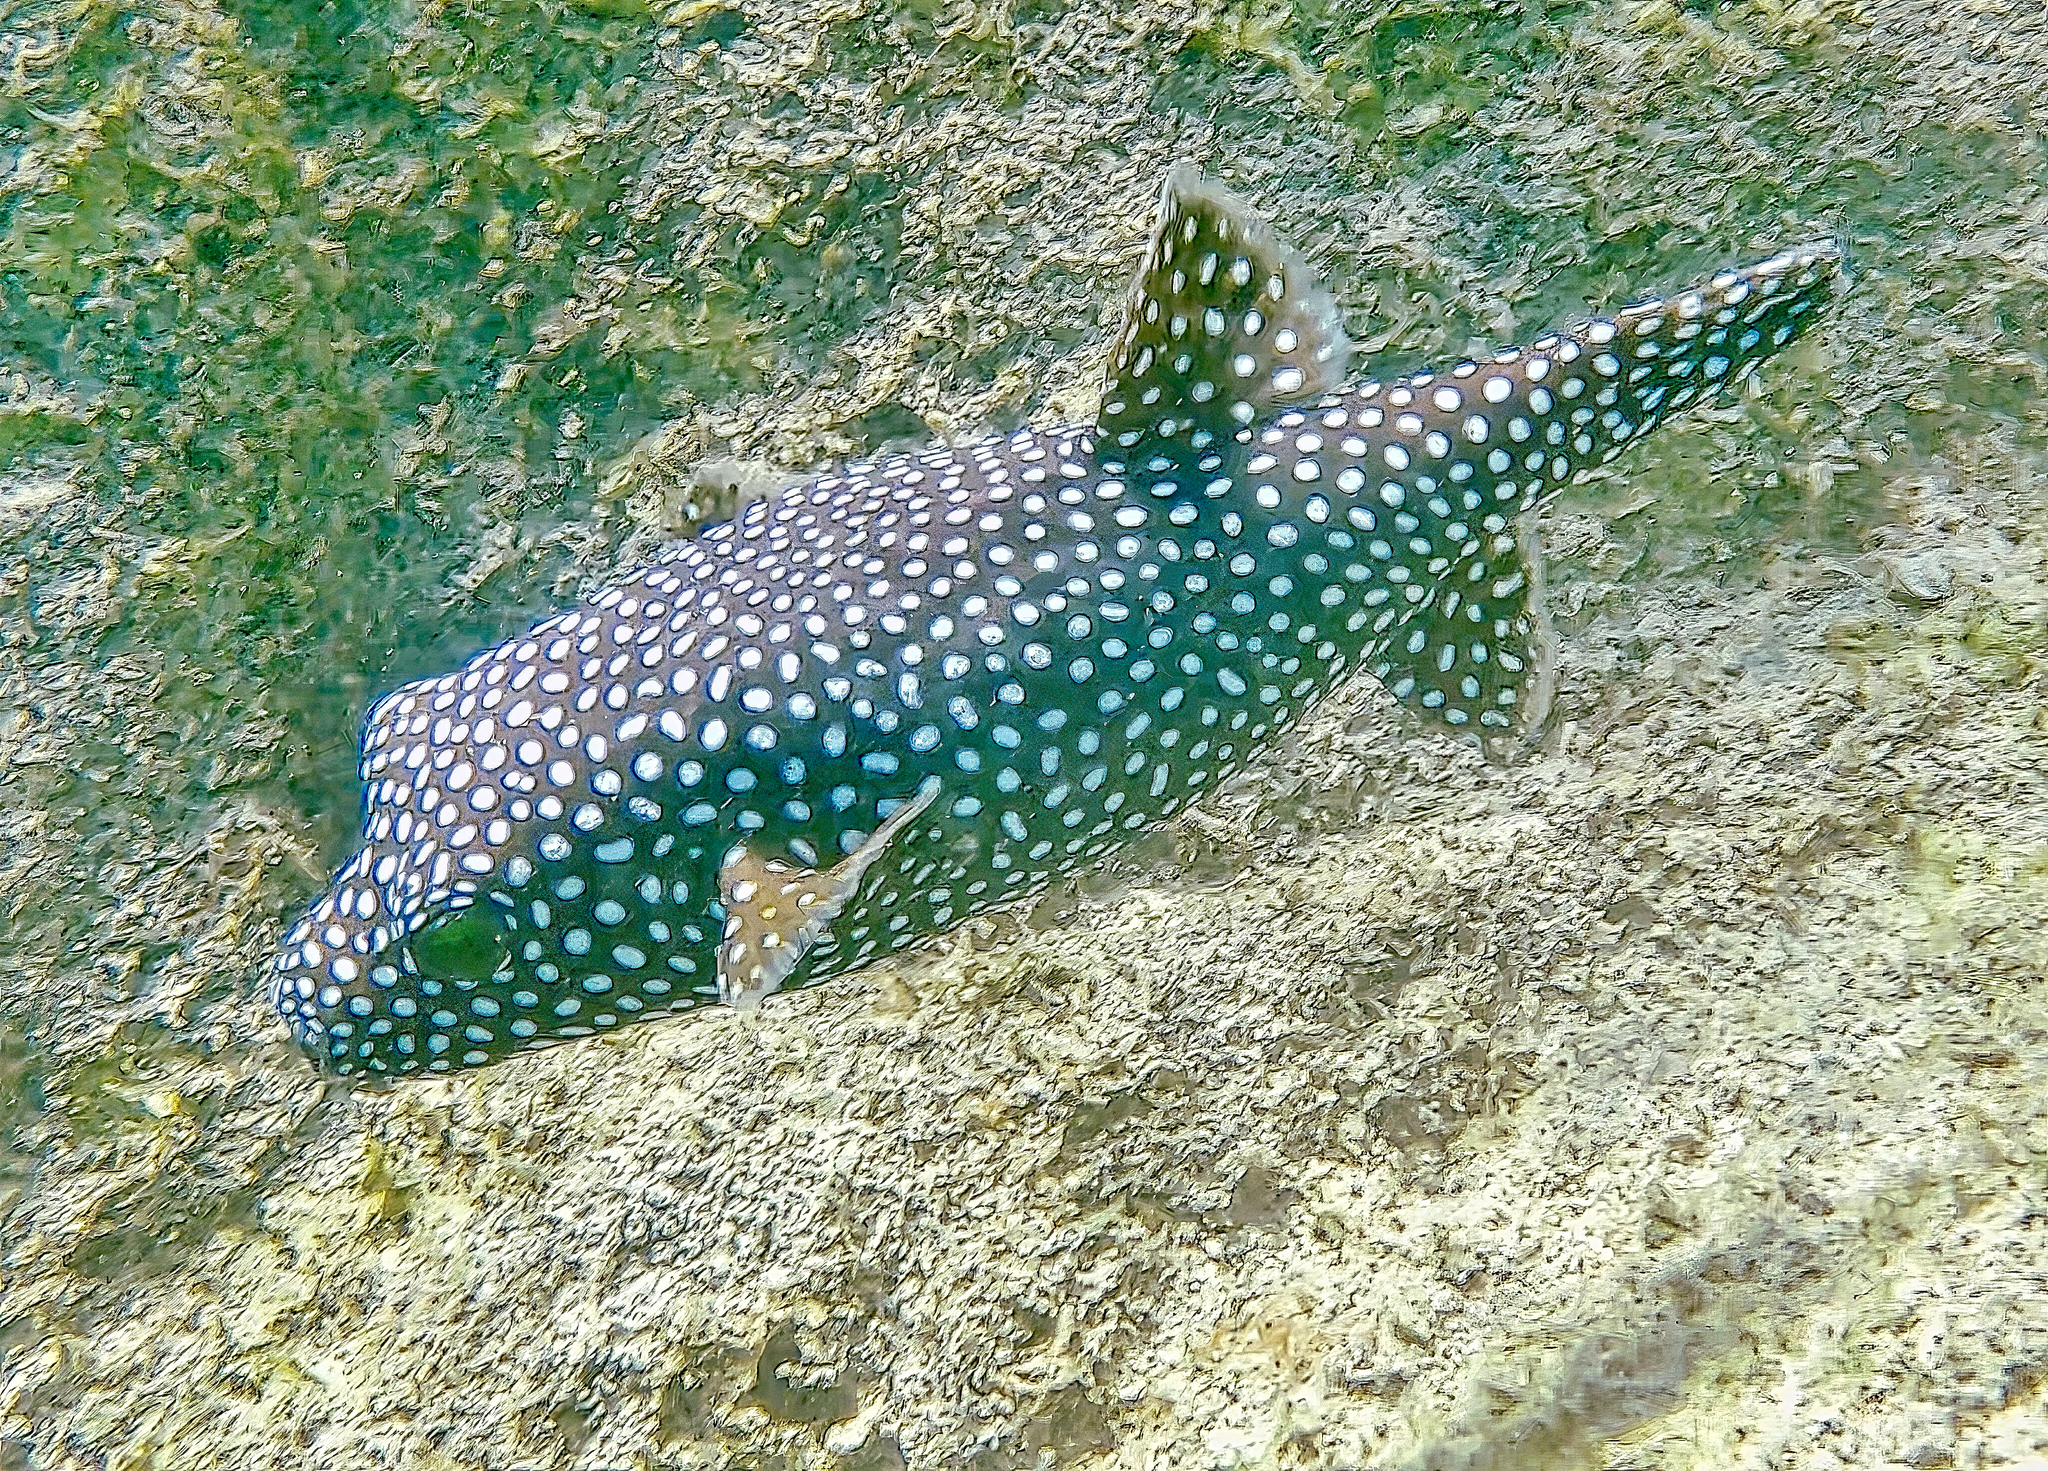
Arothron meleagris (Guineafowl Puffer)